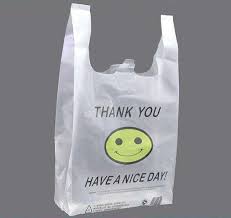
Waste category: plastic